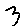
Label: 3